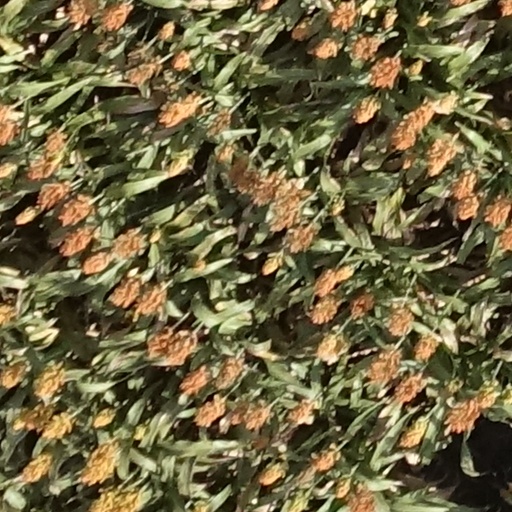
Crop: sorghum